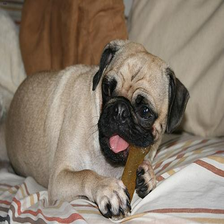
Species: dog
Breed: pug